Catasetum

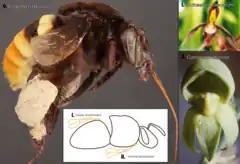
"Eulaema cingulata" orchid bee showing pollinia attachment points of "C. saccatum" and "C. discolor".

The inflorescence is borne on the basis. It consists of very fleshy flowers that are unisexual, which is very unusual for orchids. The colorful male and yellowish-green female flowers are typically situated on different plants, a phenomenon known as dioecy. Which type of flower a plant produces is determined by the conditions under which it grows. Male and female flowers are markedly different in size and color. Initially, taxonomists thought they were dealing with different species, a puzzle which Charles Darwin resolved when writing "Fertilisation of Orchids". There are rare cases in which a single plant in intermediate conditions will produce both male and female flowers.